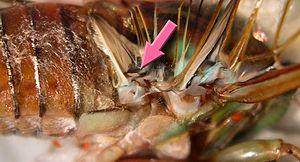
Tanna japonensis ou higurashi est une espèce d'insectes hémiptères de la famille des Cicadidae, regroupant principalement les cigales. Distribué à travers toute l'Asie de l'Est, il est surtout présent au Japon. Son cri strident peut être le plus souvent entendu en matinée ou soirée.